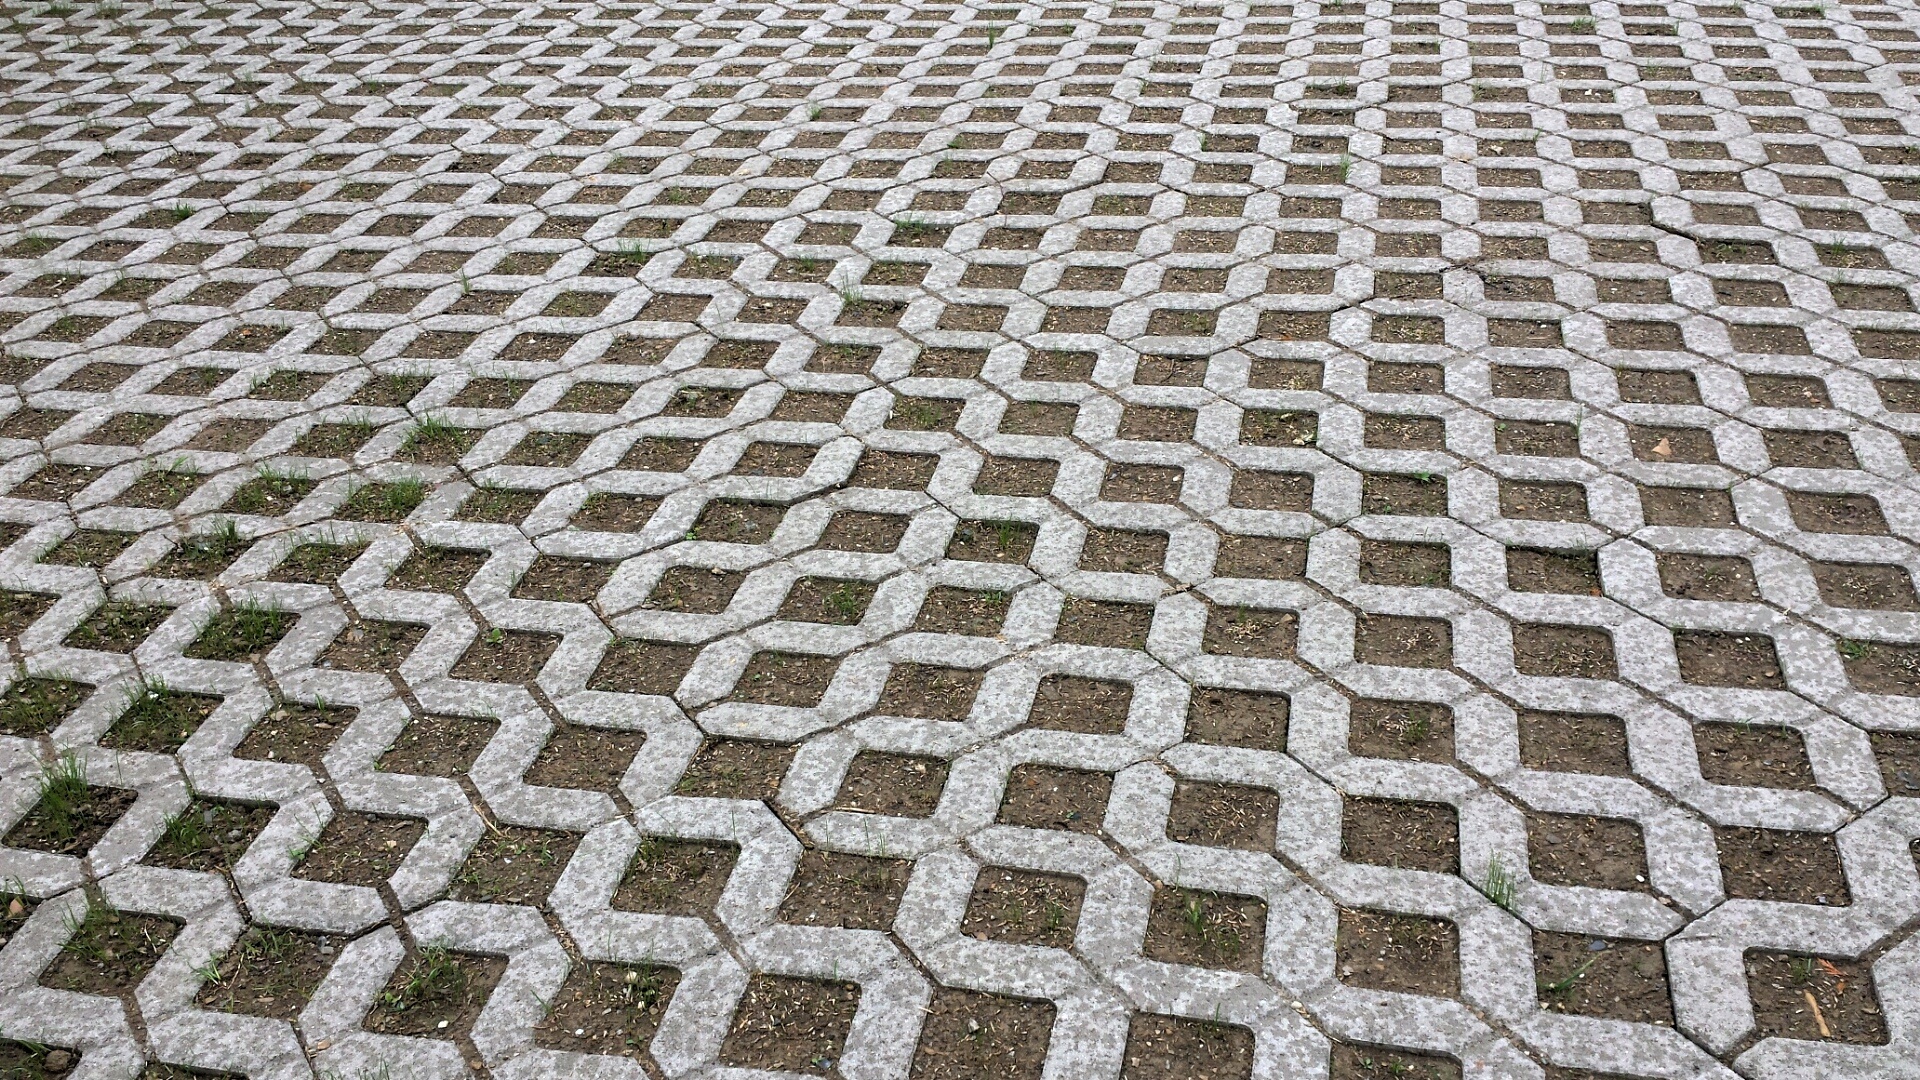
texture, floor, cobblestone, parking, stone, asphalt, pattern, green, square, park, material, concrete, art, background, net, mesh, rush, flooring, embarrassed, road surface, turf paving, outdoor structure, chain link fencing, lawn grid, park area